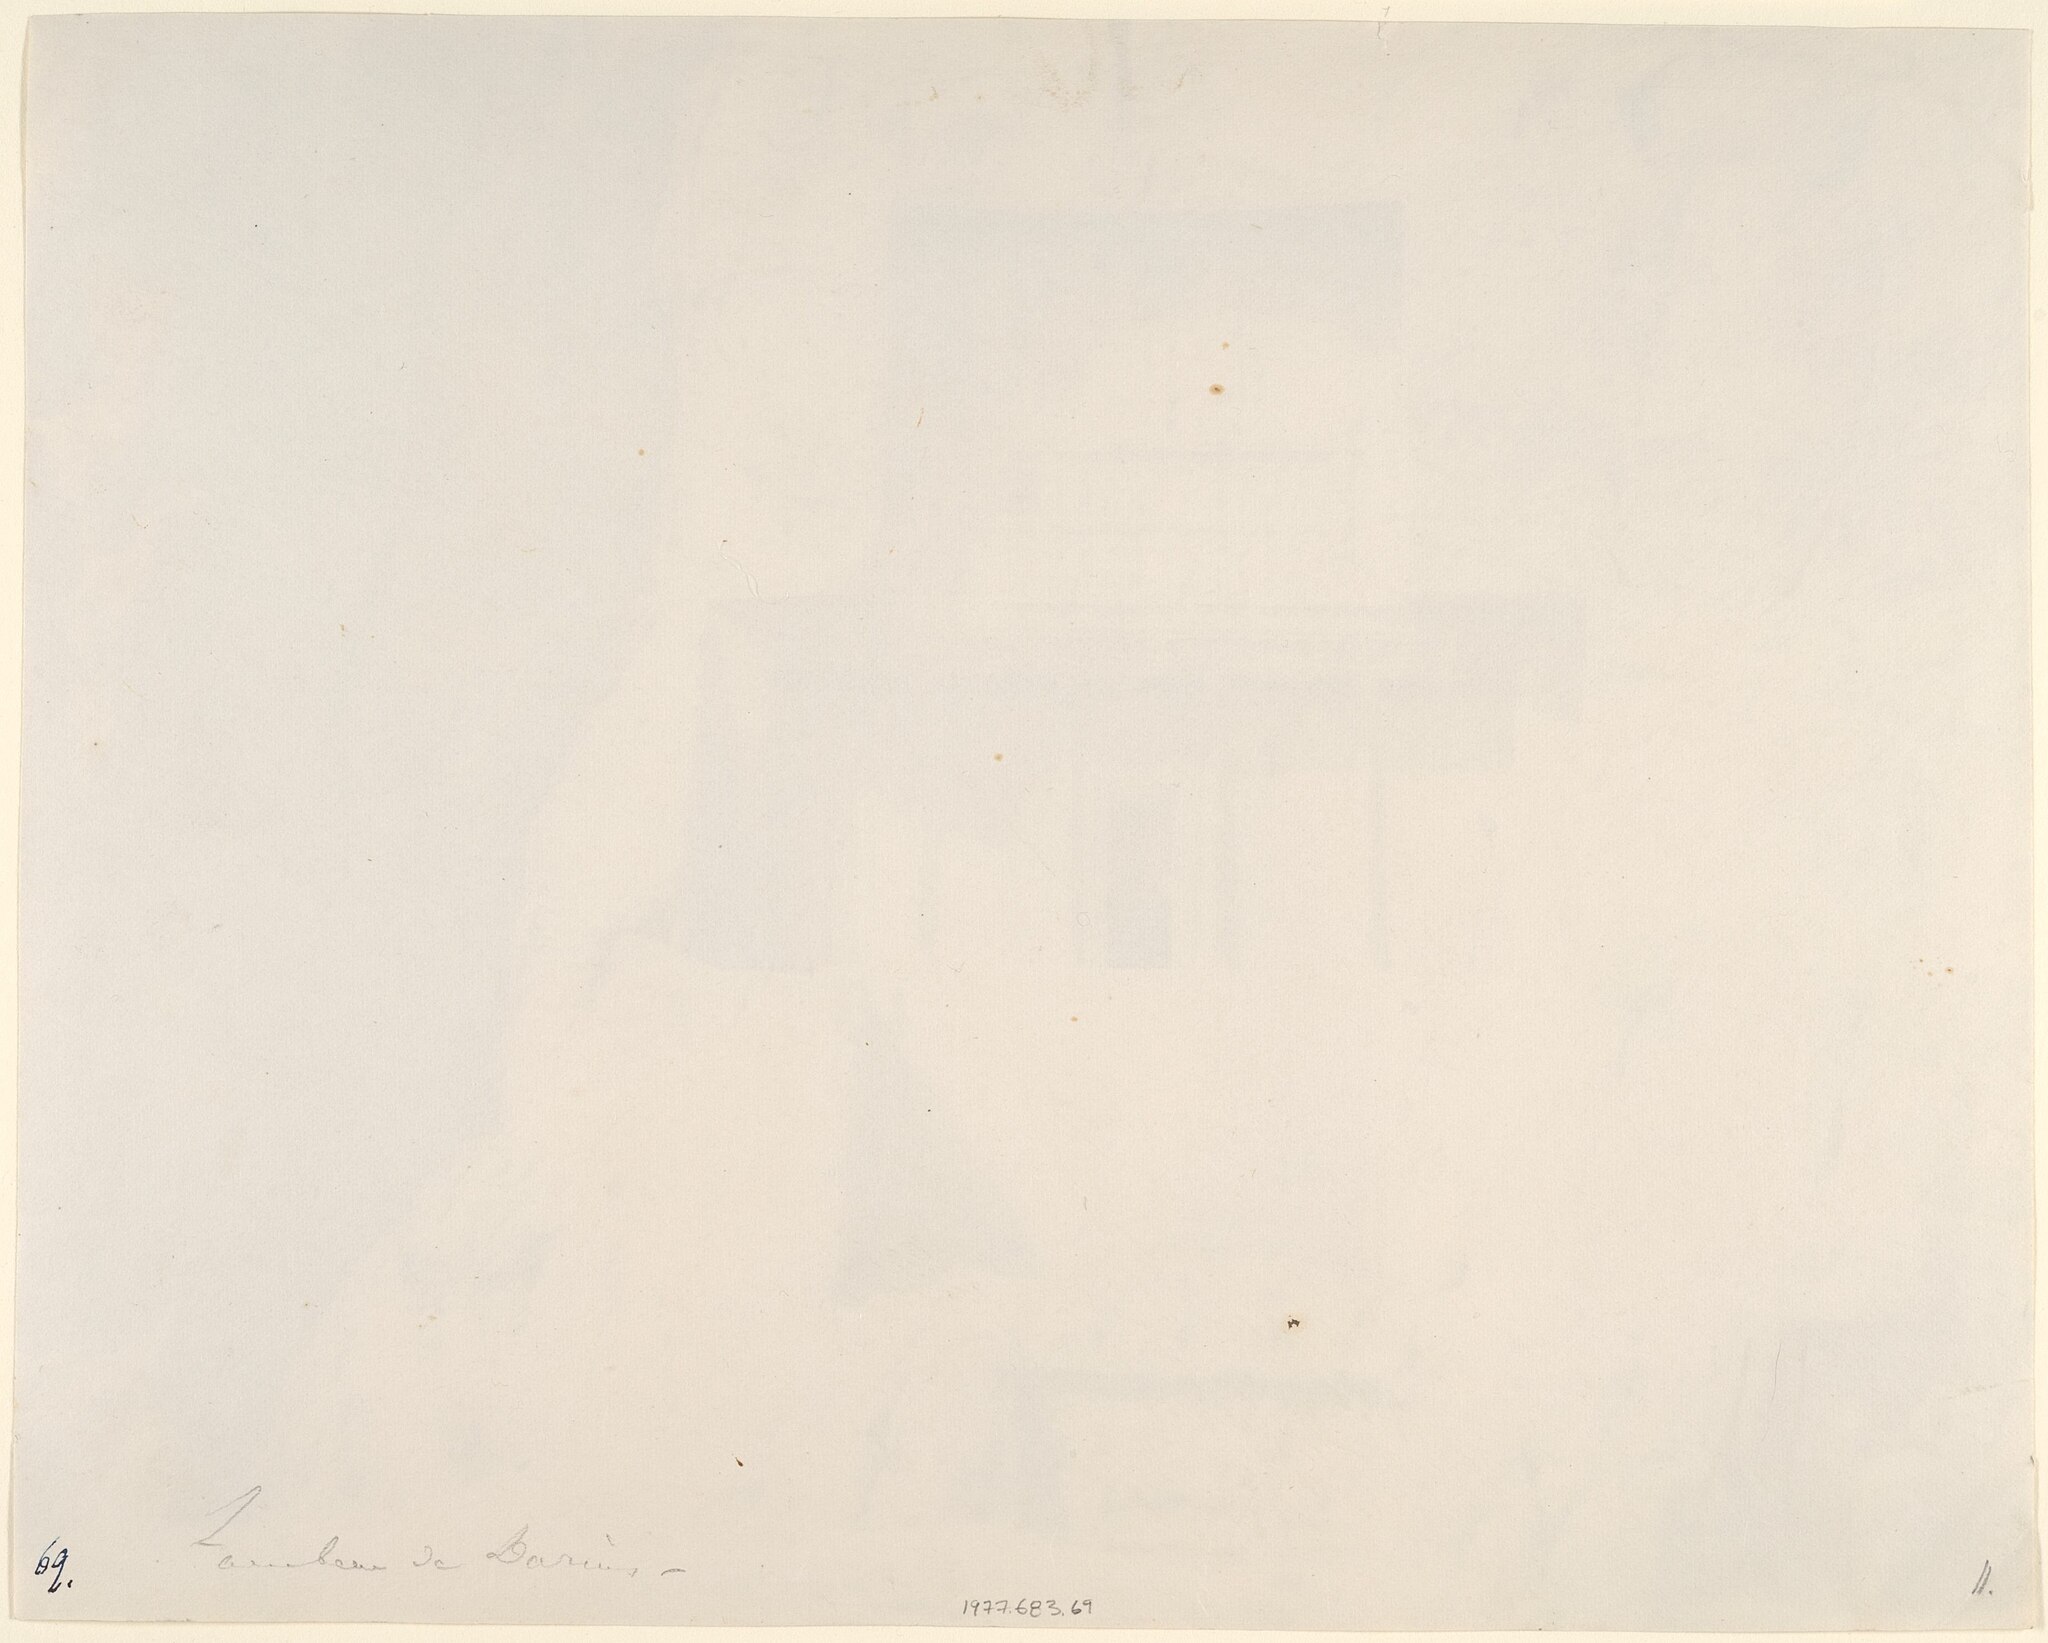
Title: Naksh-i Rustam
Description: Photograph; Photographs
Date: 1840s–60s
Categories: CC-Zero, Department of Photographs, Metropolitan Museum of Art, Tomb of Darius I, Artworks without Wikidata item, Artworks with known accession number, Images from Metropolitan Museum of Art, GWToolset Batch Upload, Albumen prints in the Metropolitan Museum of Art, Gift of Charles K. and Irma B. Wilkinson, Historical photographs of Iran by Luigi Pesce